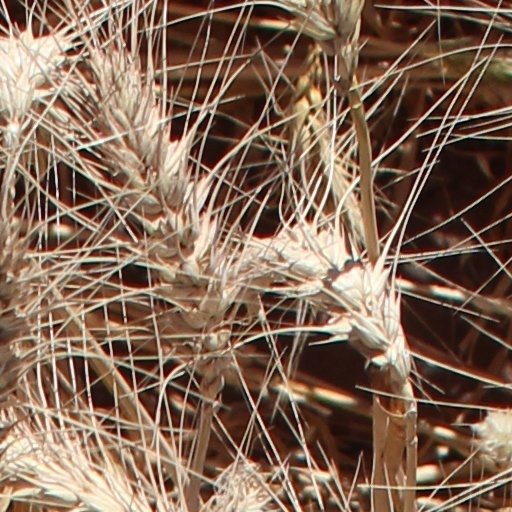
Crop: wheat